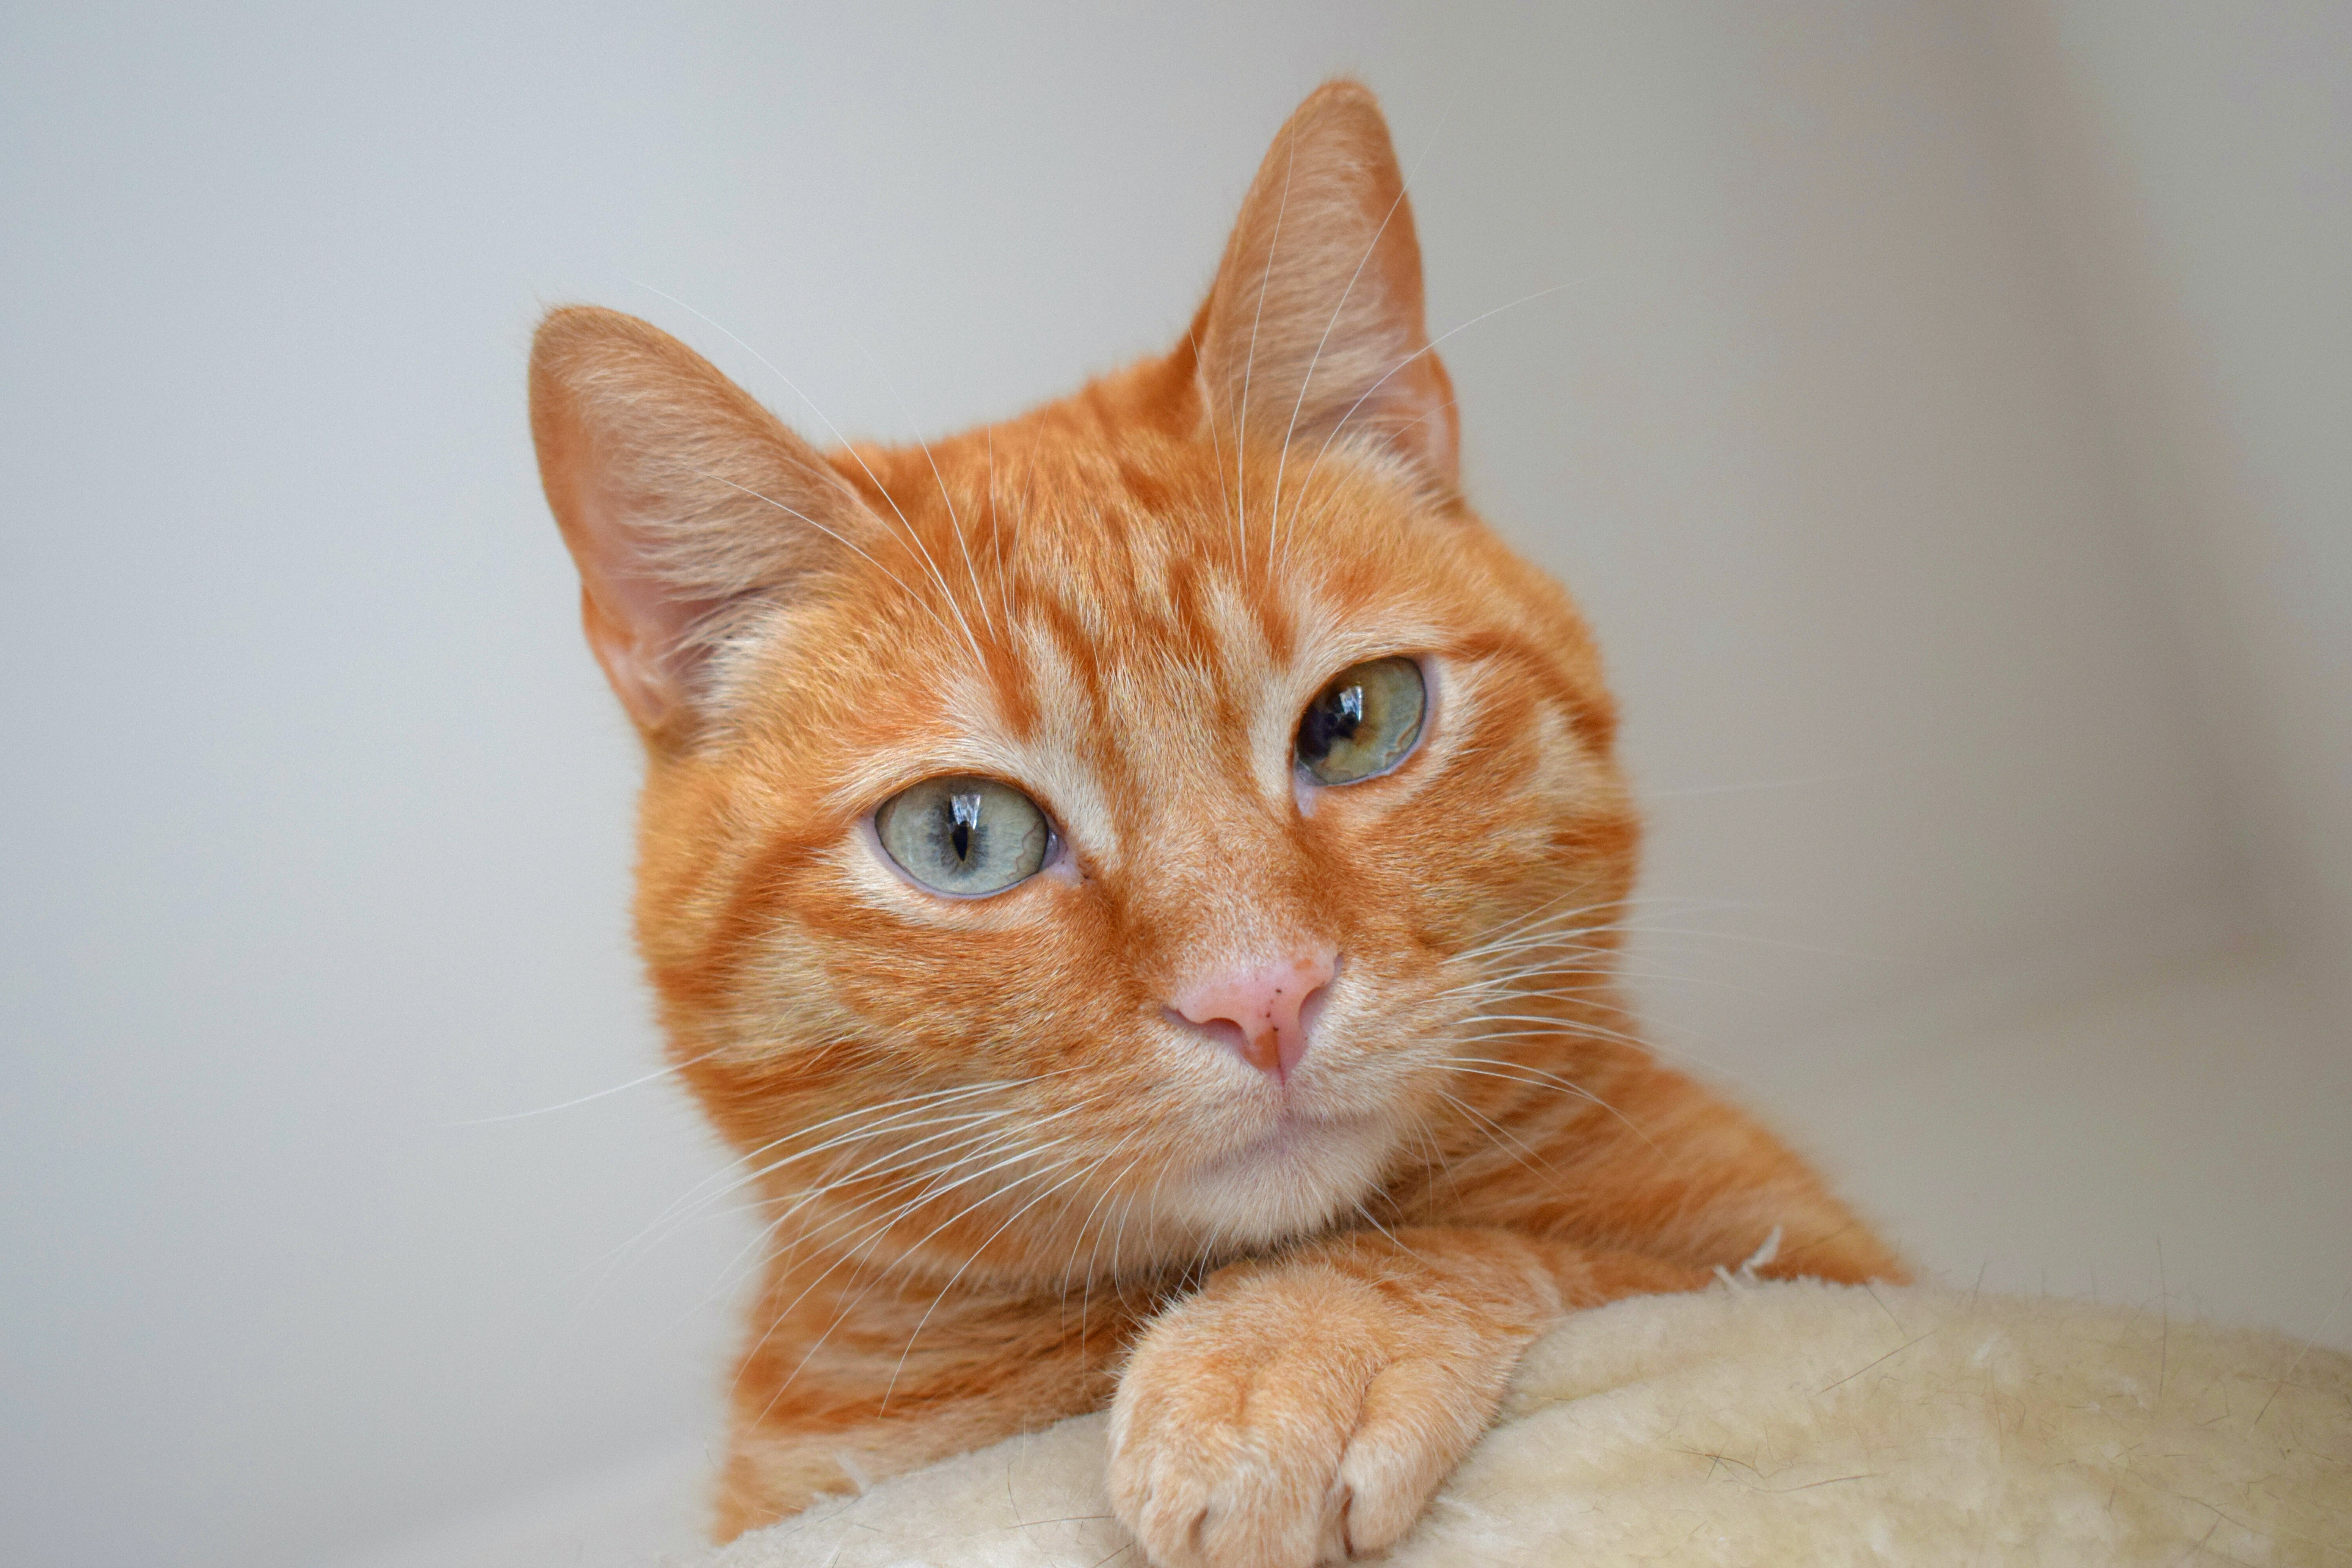
animal, cute, pet, cat, feline, mammal, close up, nose, whiskers, head, vertebrate, abyssinian, red fur, tabby cat, european shorthair, small to medium sized cats, cat like mammal, domestic short haired cat, portrait animals